Sudhana

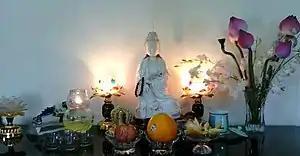
An altar for Guanyin worship.

Guanyin, after having a discussion with Shancai, decided to test his resolve to fully study the Buddhist Dharma. She transformed the trees and plants into sword-wielding pirates, who ran up the hill to attack them. Guanyin took off and dashed to the edge of a cliff and jumped off, with the pirates still in pursuit. Shancai, in his desperation to save Guanyin, jumped off after her.